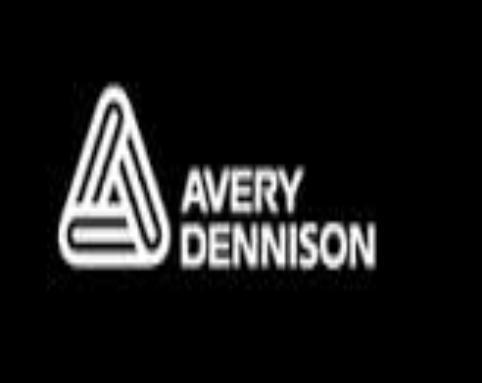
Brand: avery dennison-2
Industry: Others